Elizabeth Eaton Burton

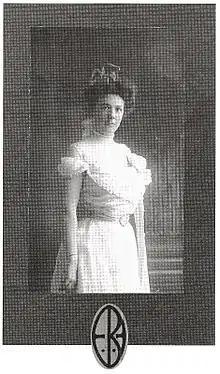
Elizabeth Eaton Burton (1901)Photograph by the painter and sculptor Frederick Remington

In 1893, Burton married William W. "Billy" Burton, who was involved in real estate. They had a son (Phillip) and a daughter (Helen).